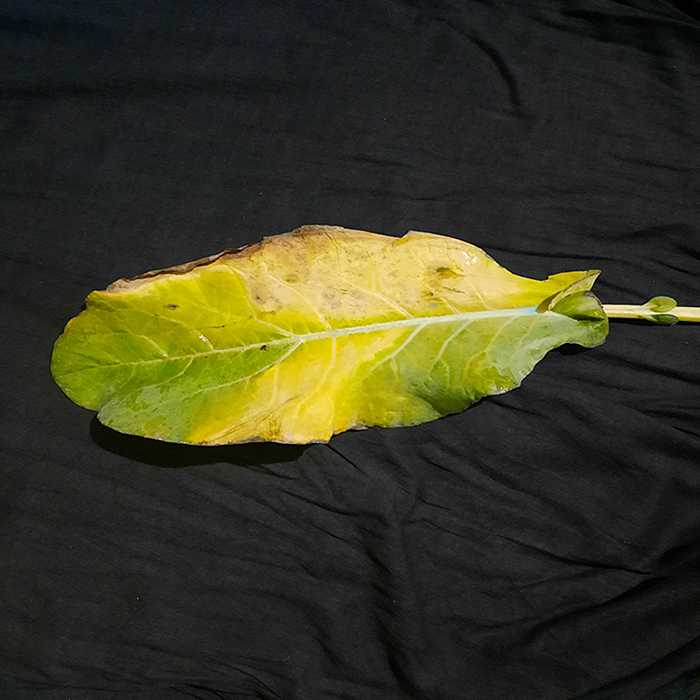
Plant: Cauliflower
Label: Black Rot